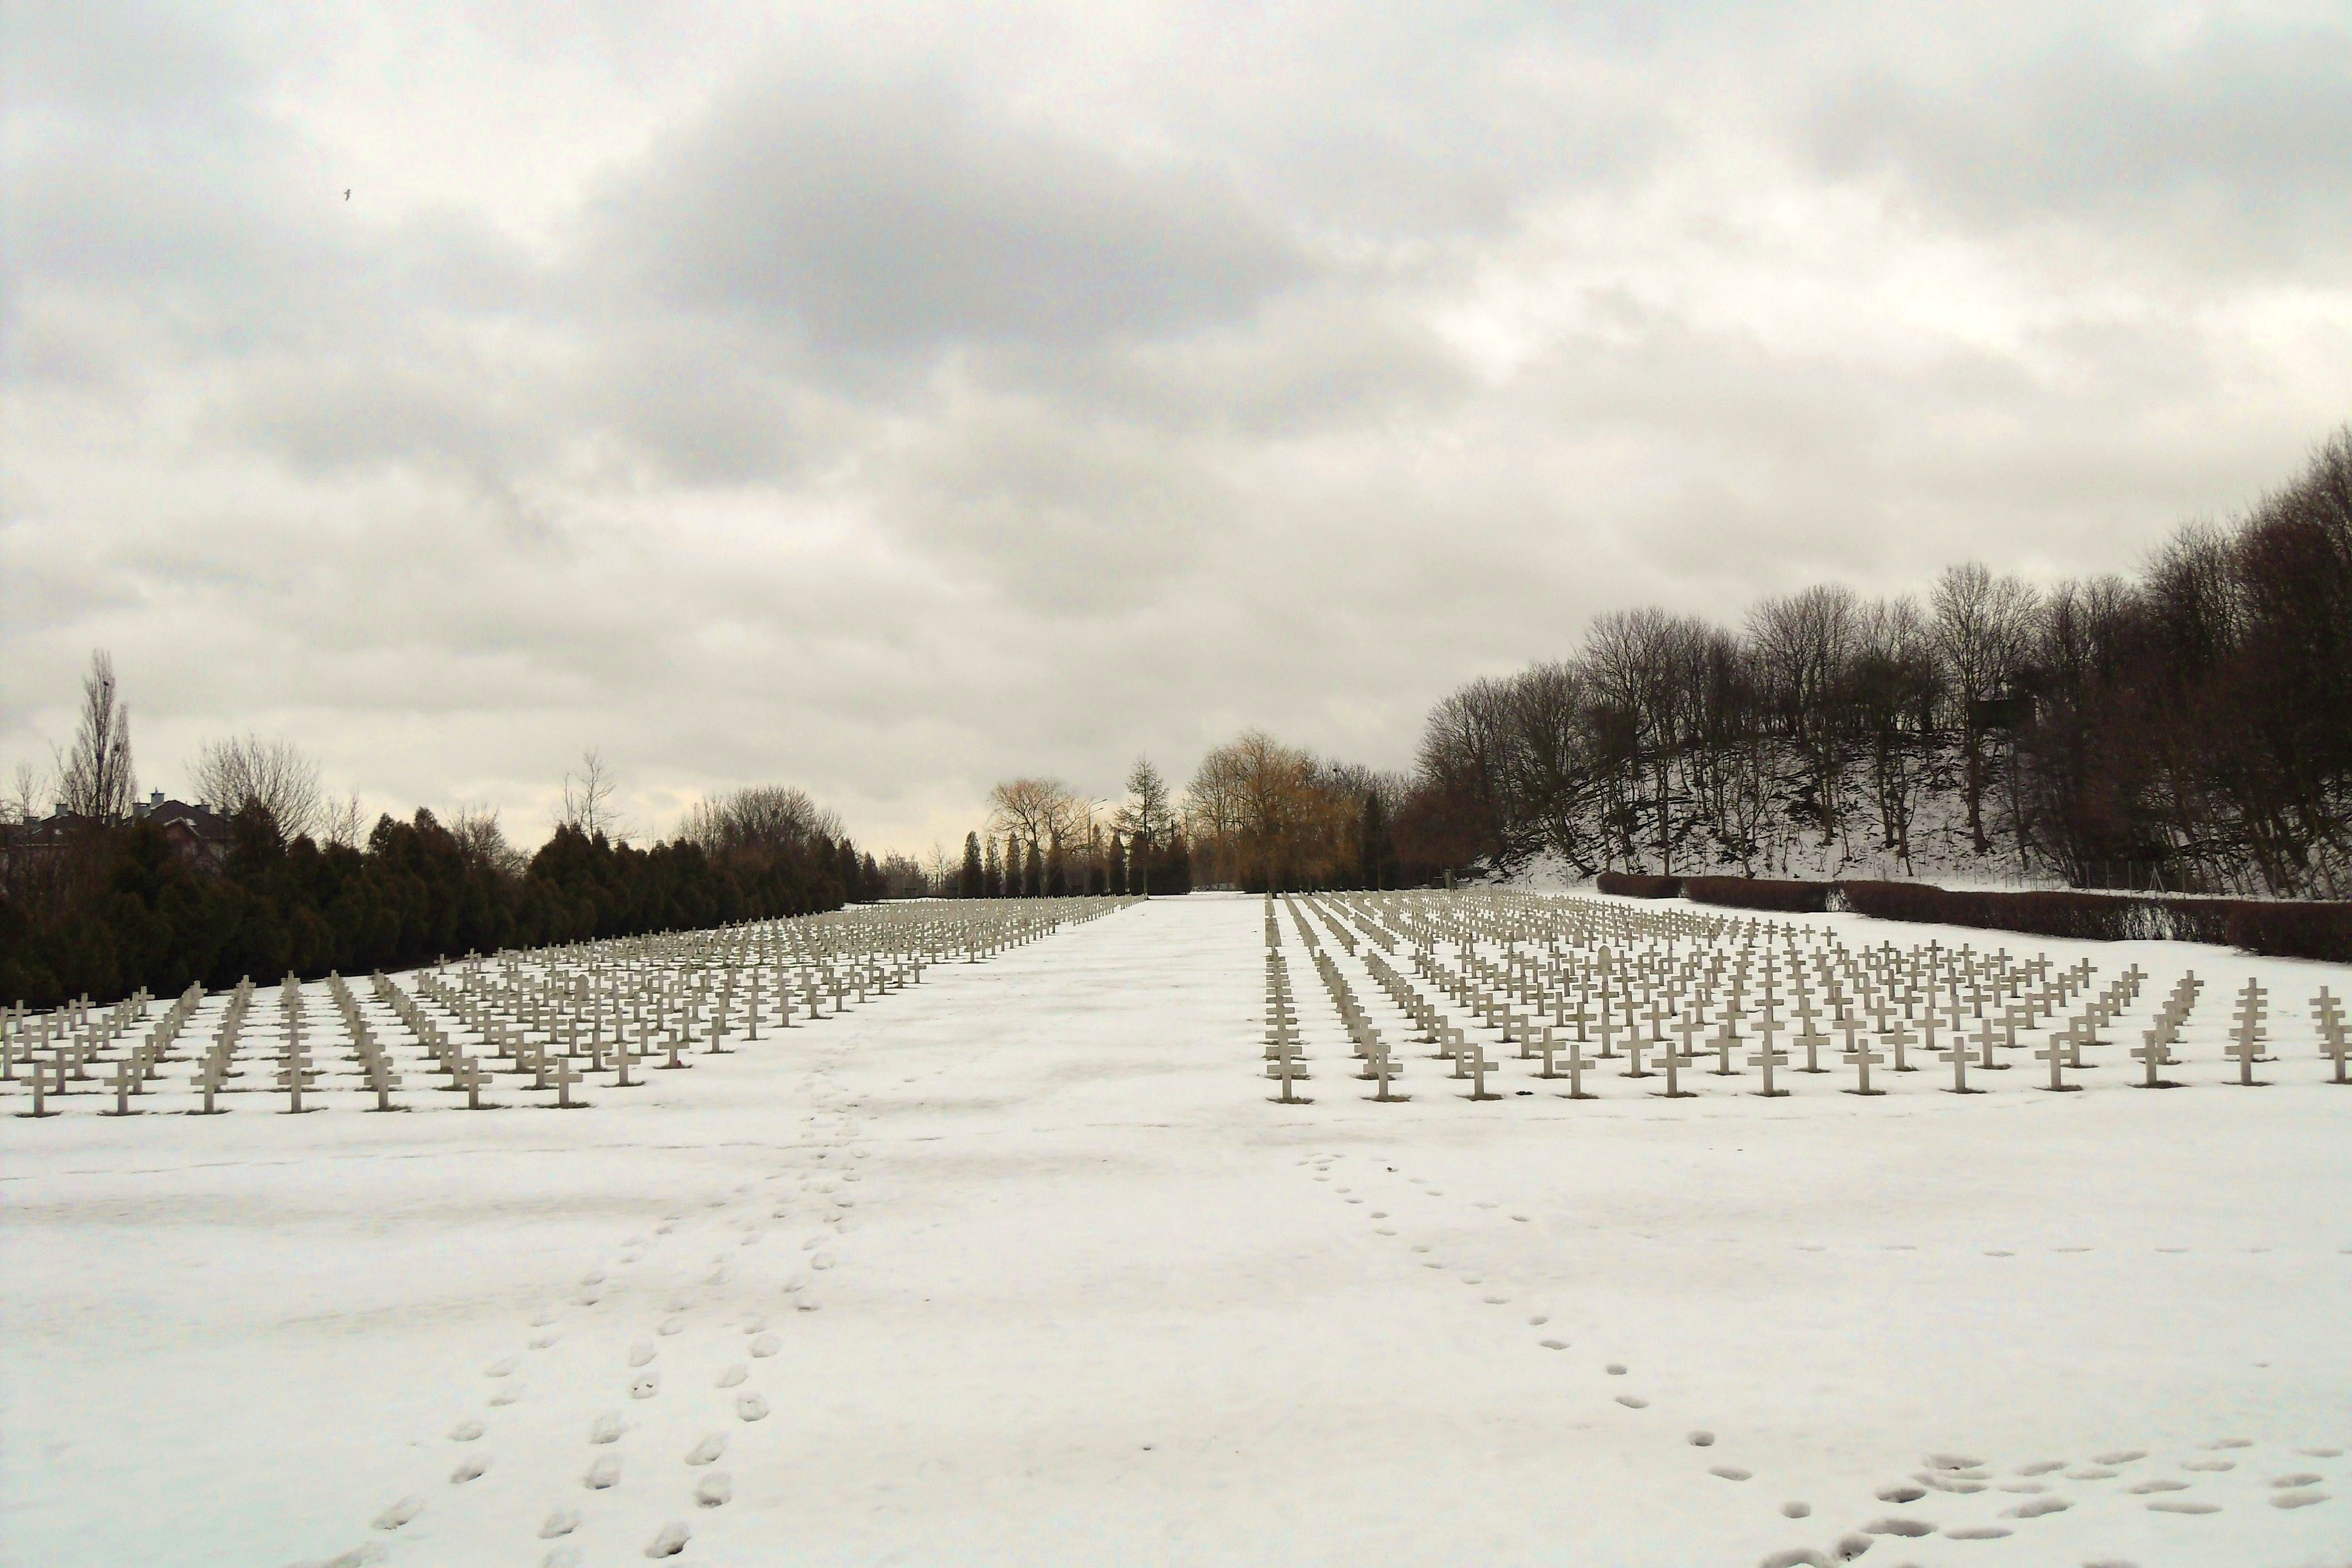
nature, snow, winter, sky, countryside, country, ice, weather, cemetery, season, trees, outside, clouds, poland, headstones, graves, freezing